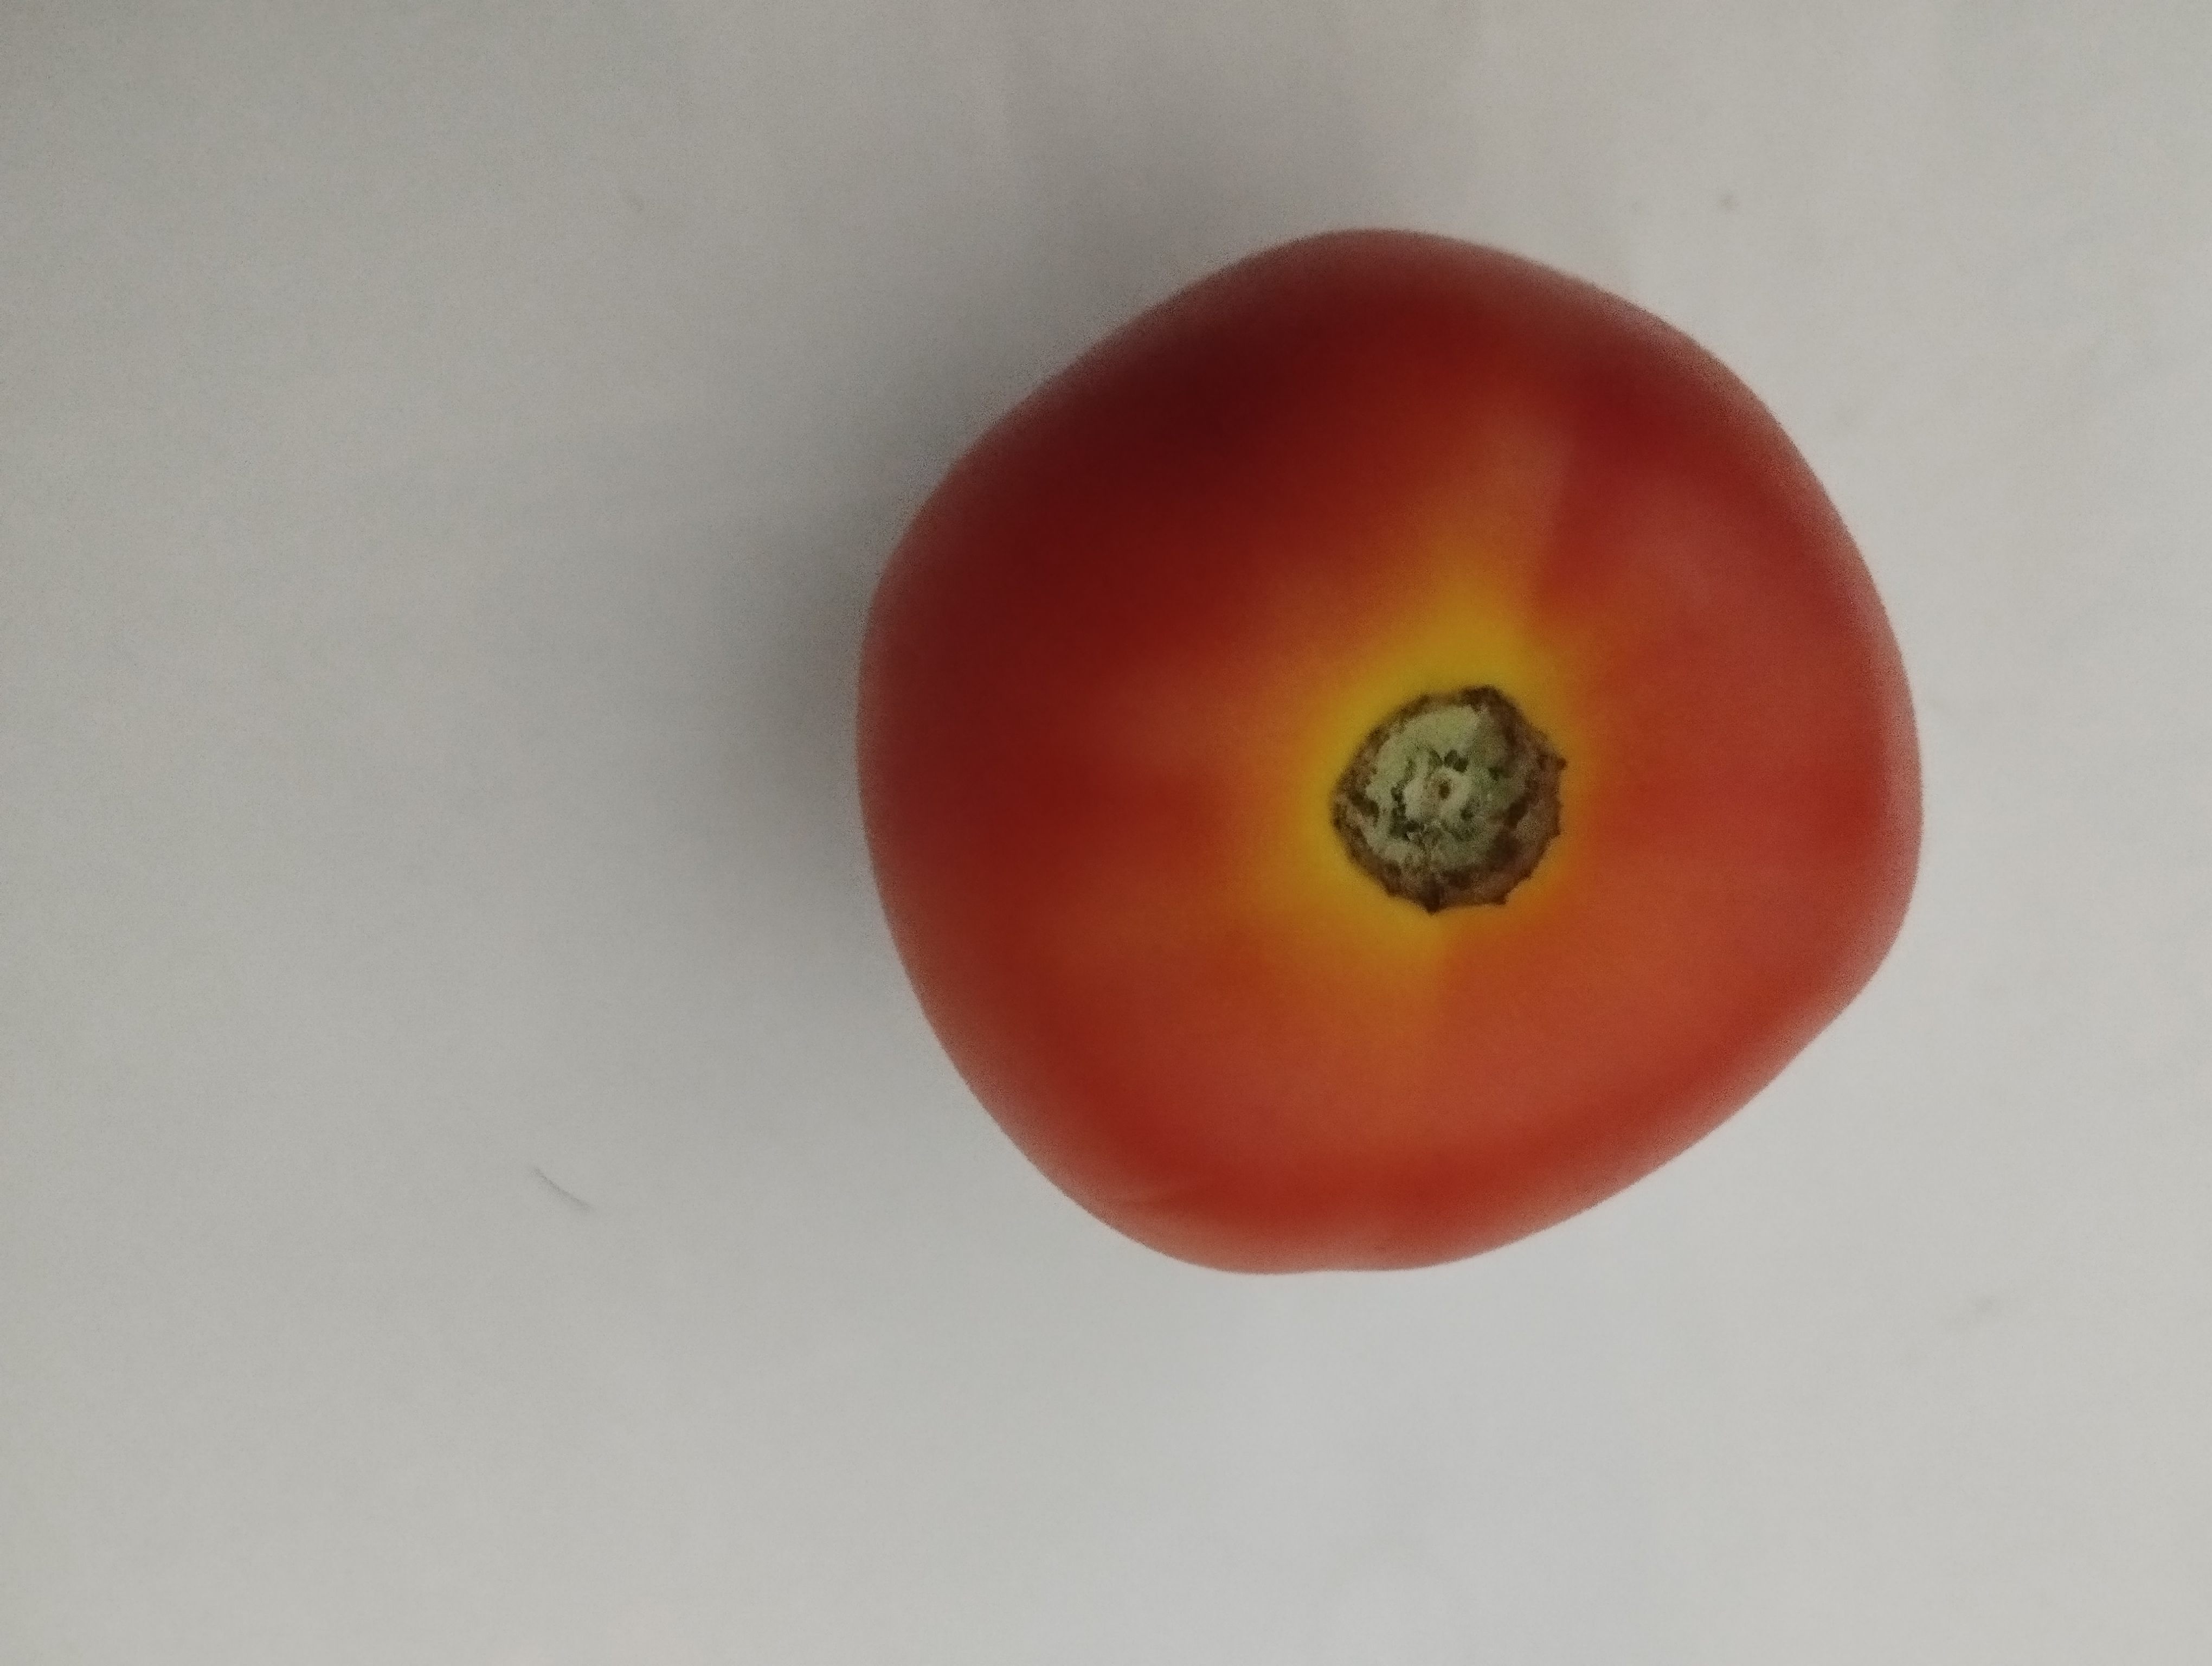
Label: Solanum Iycopersicum